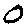
Label: 0